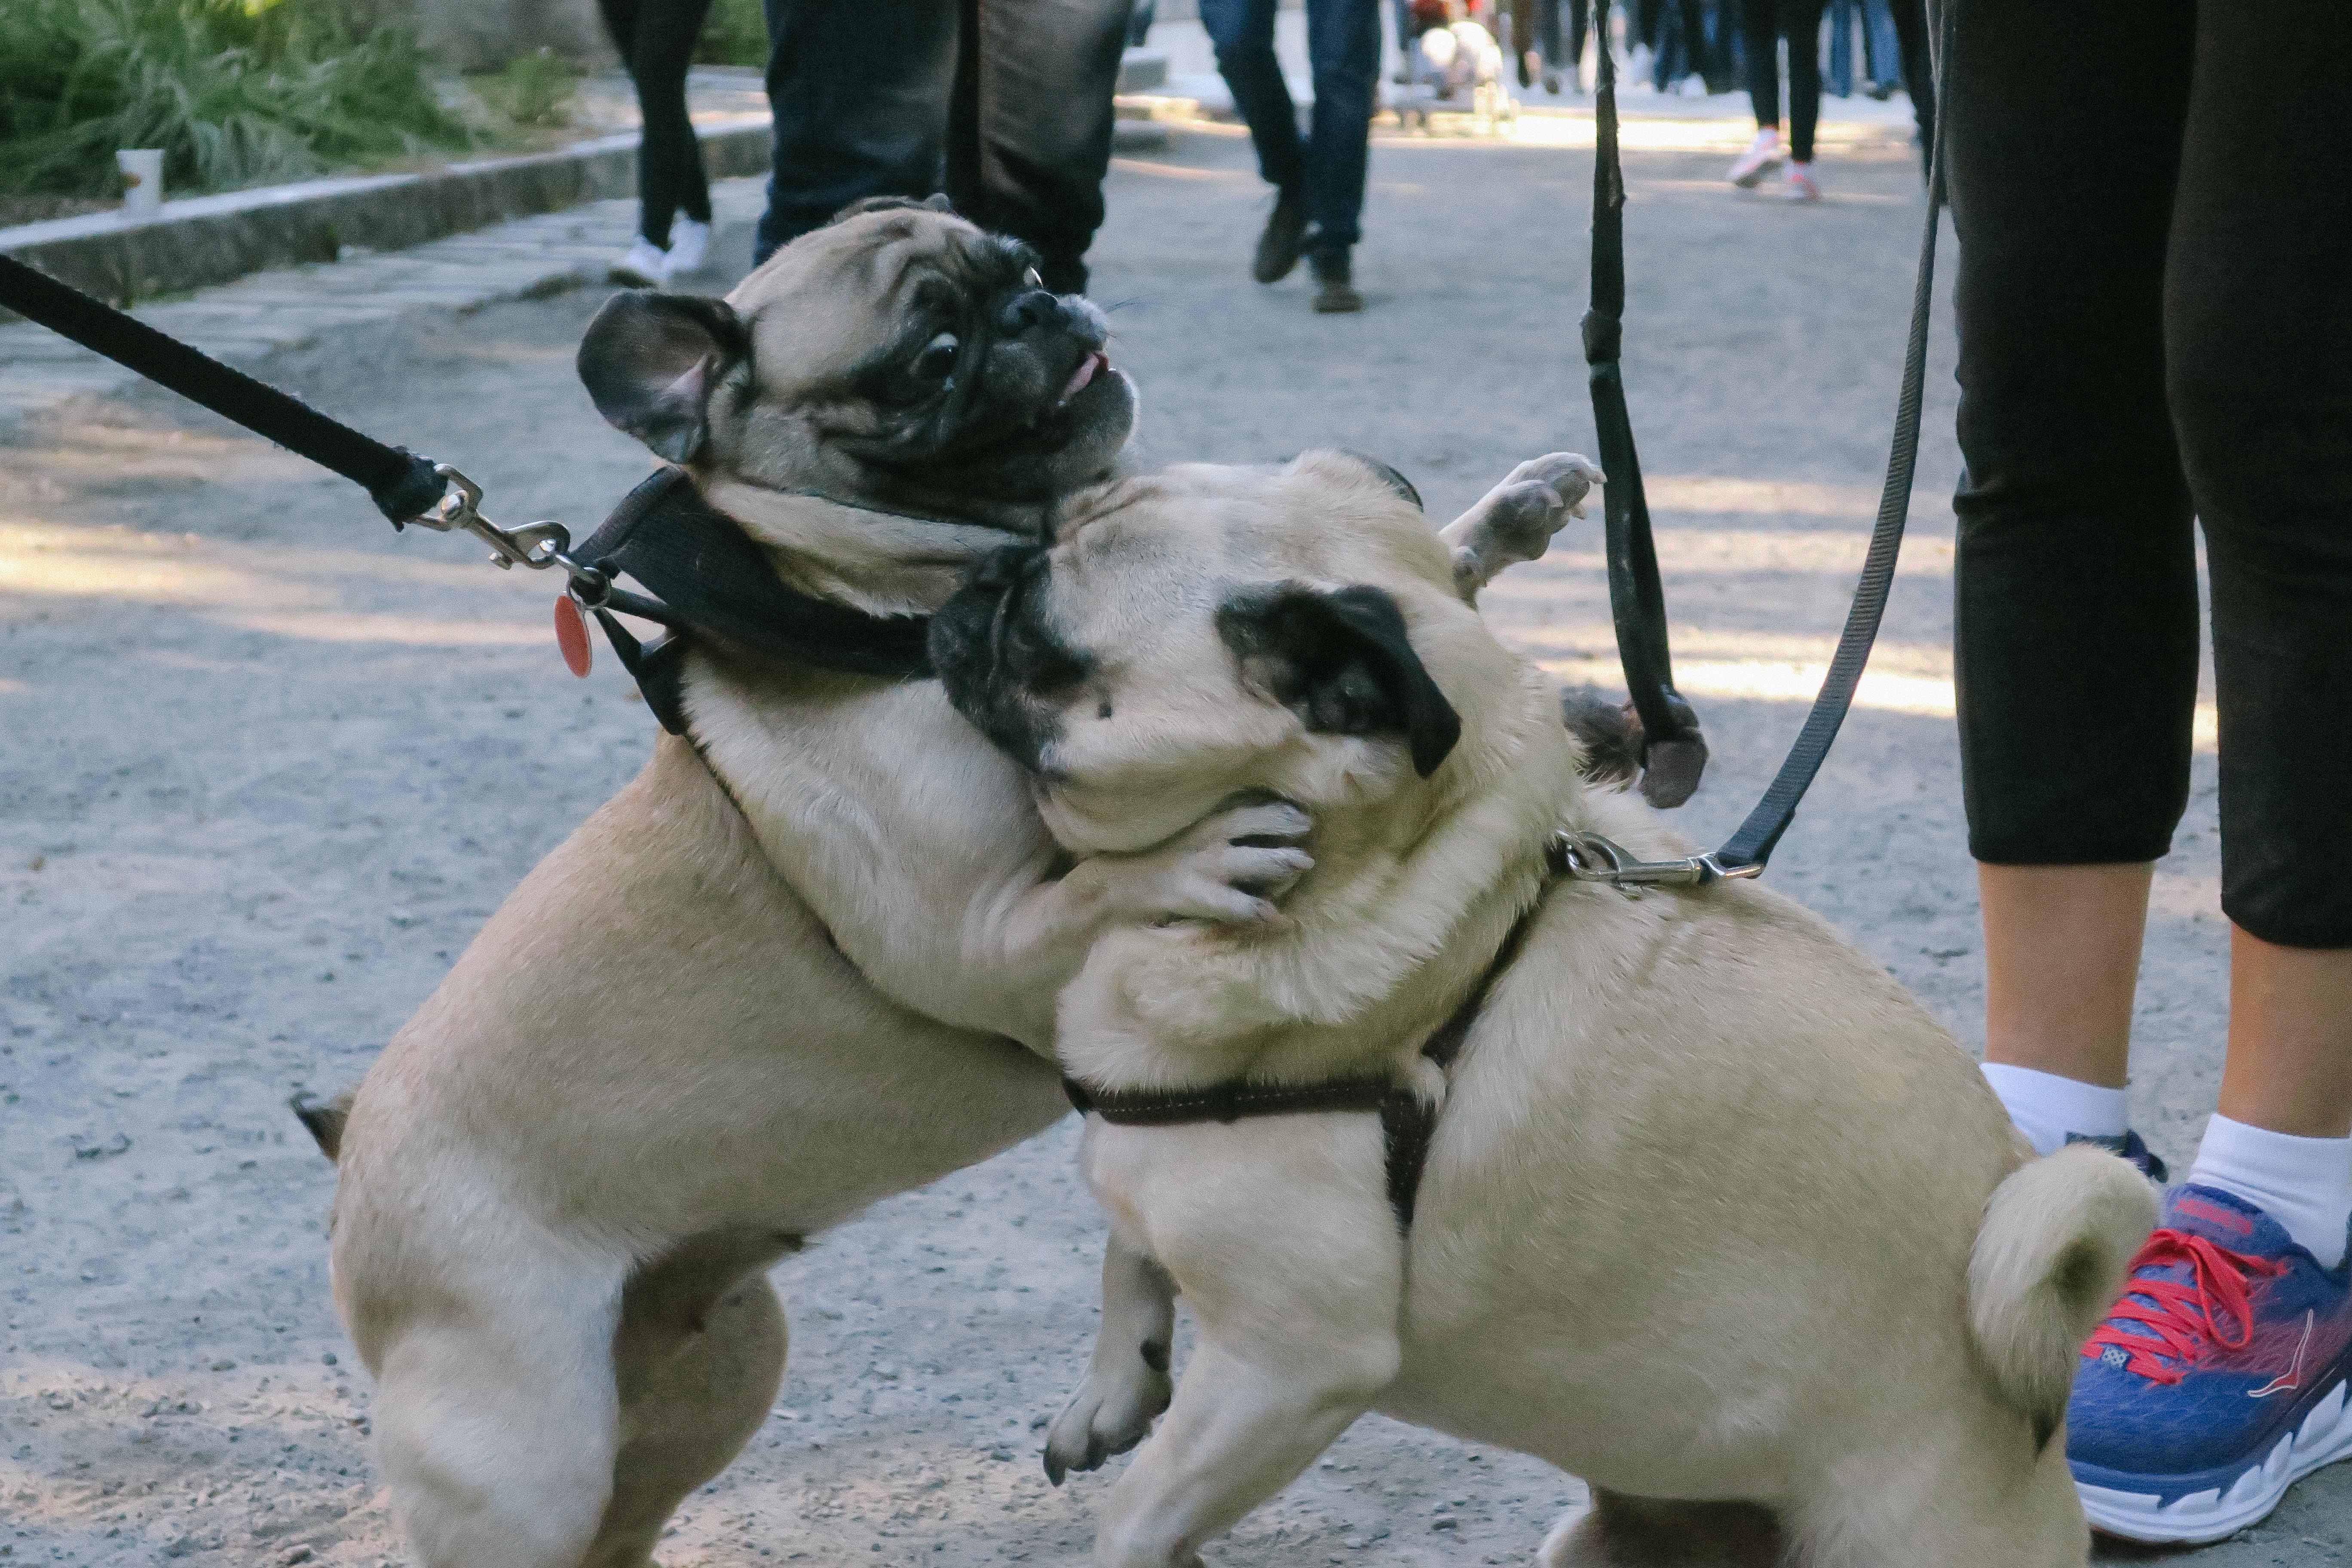
dog, mammal, pug, dog like mammal